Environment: real
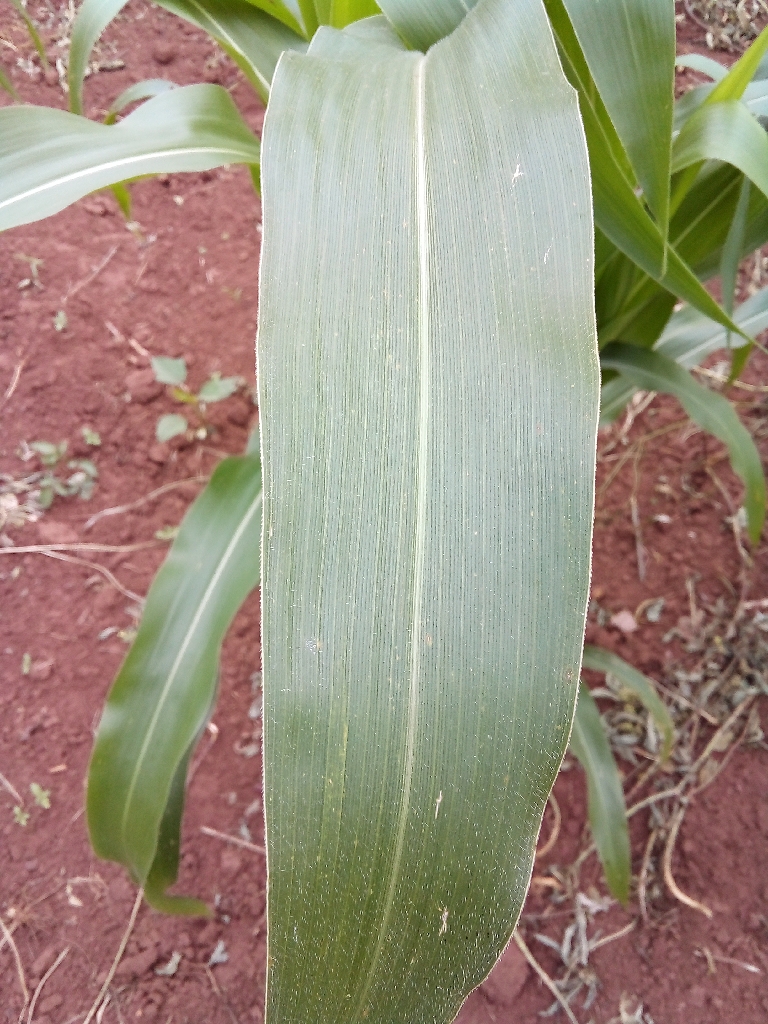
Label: healthy